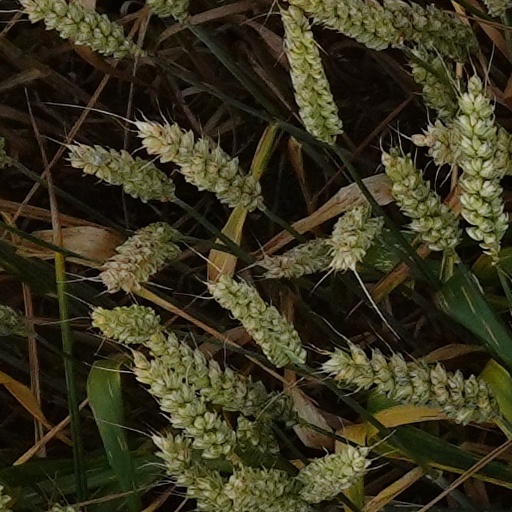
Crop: wheat